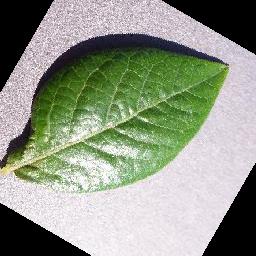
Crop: blueberry
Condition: healthy